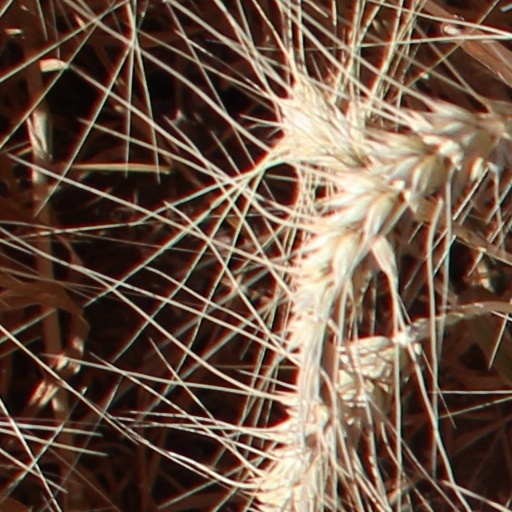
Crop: wheat